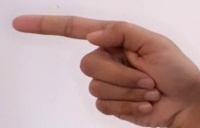
ASL sign: G